Marko Cheremshyna

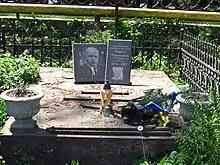
Tomb of Marko Cheremshyna

There is a museum of him in Sniatyn, Galicia where he is buried.